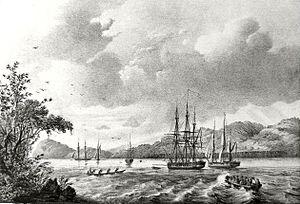
Padang est une ville d'Indonésie dans l'île de Sumatra. C'est la capitale de la province de Sumatra occidental. Elle a le statut de kota.